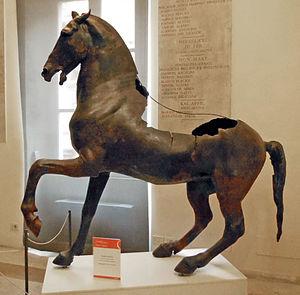
Le Cheval de bronze du vicolo delle Palme est une statue en bronze de la sculpture grecque classique, découverte à Rome au XIXᵉ siècle et aujourd'hui exposée aux Musées du Capitole.